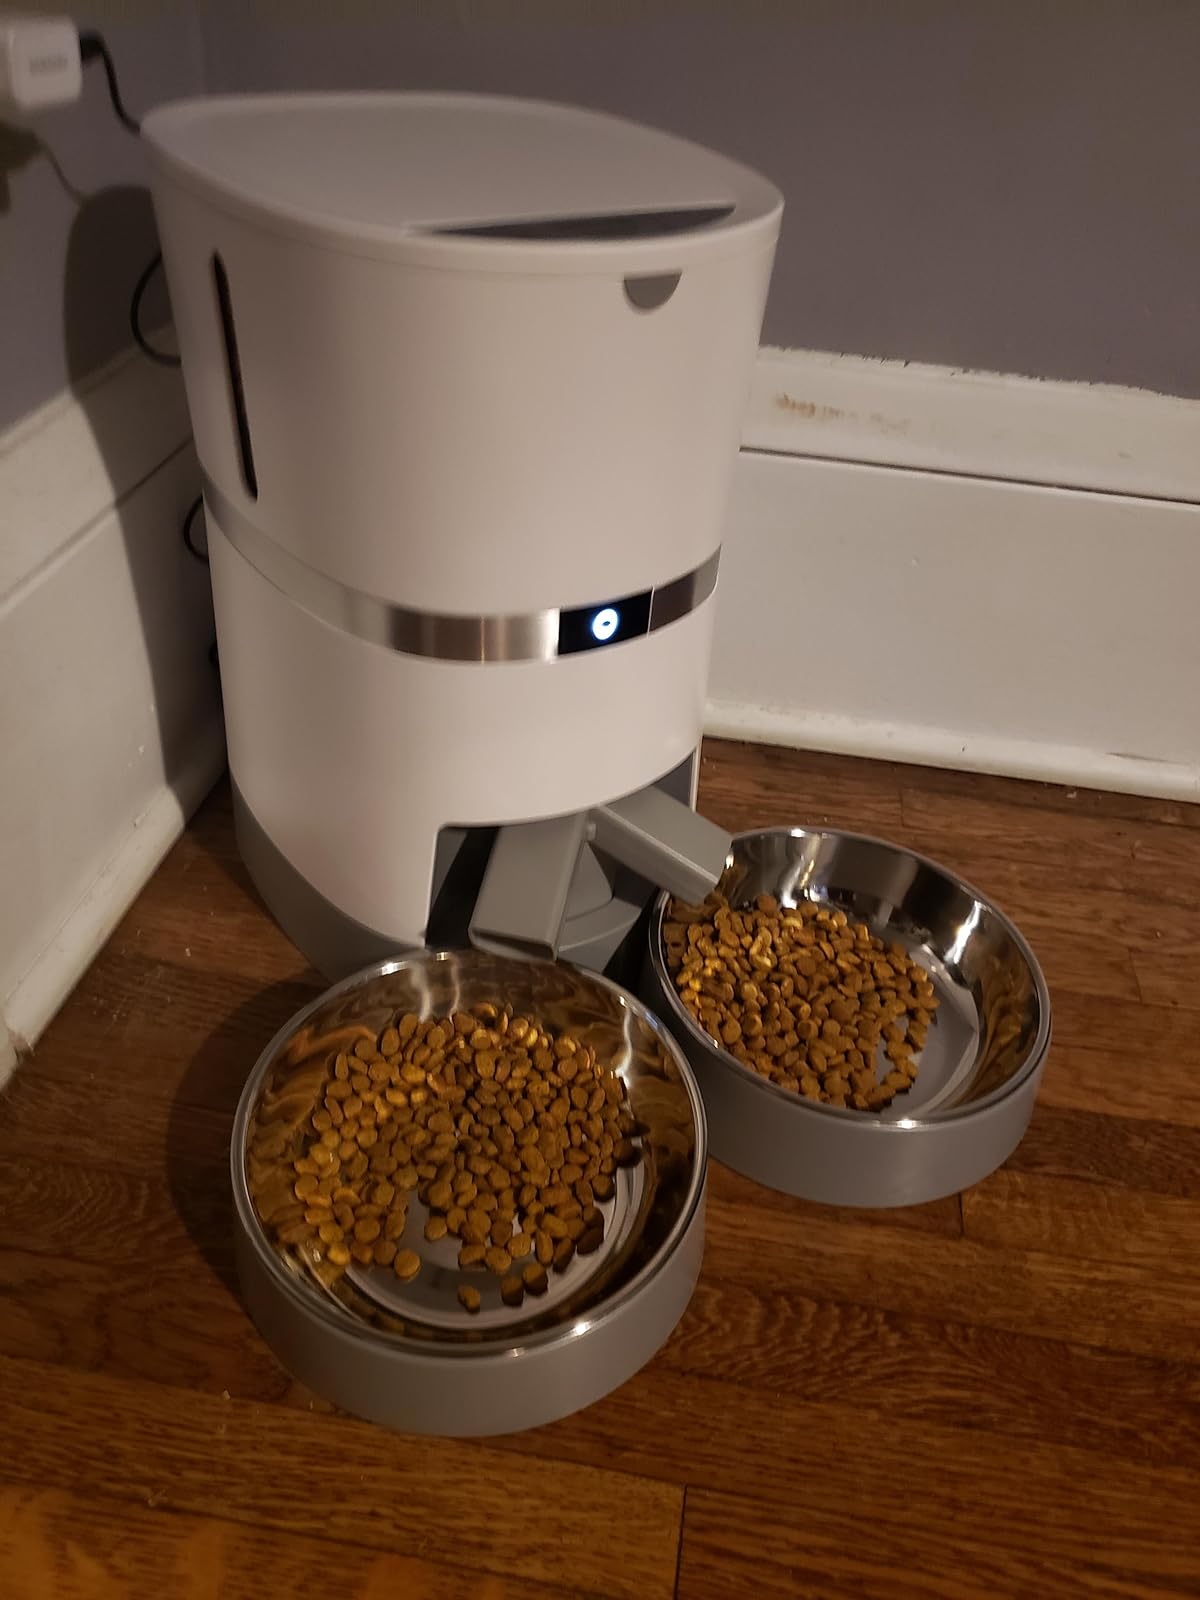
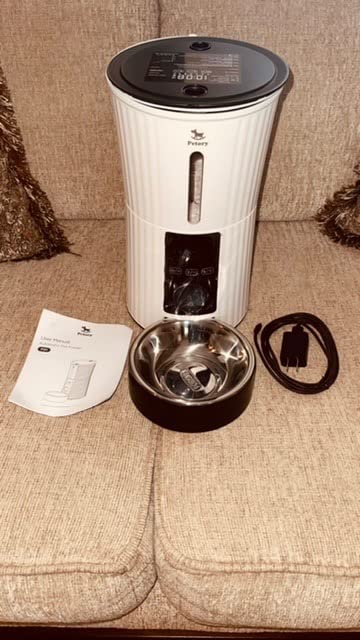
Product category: items_feeder
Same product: no